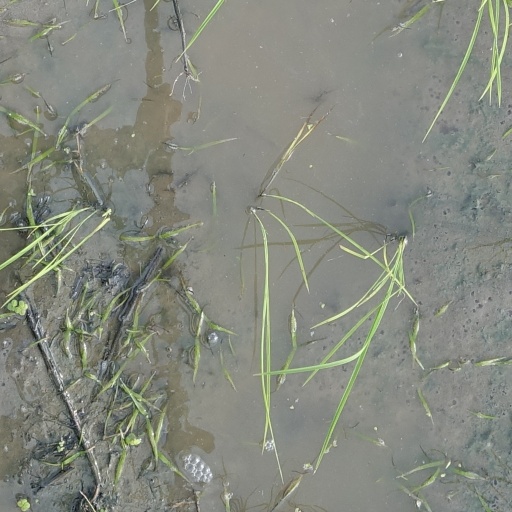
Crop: rice